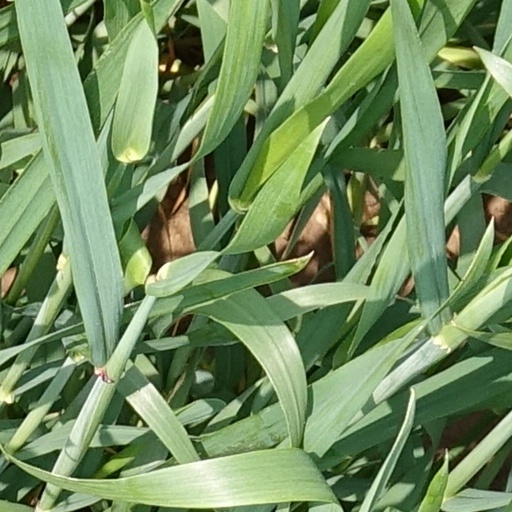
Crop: wheat